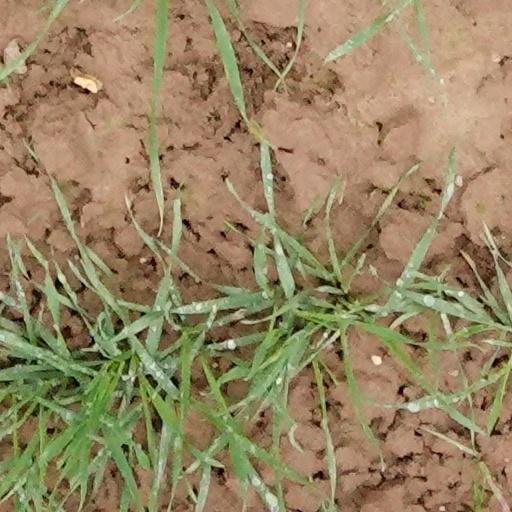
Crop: wheat